Zoltán Jeney

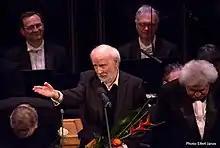
Jeney in 2017

Jeney was born in Szolnok, Hungary. He first studied piano and attended Pongrácz's composition classes at the Debrecen Secondary Music School, later continuing composition studies with Ferenc Farkas at the Liszt Ferenc Academy of Music in Budapest (1961–66), and pursuing postgraduate studies with Goffredo Petrassi at the Accademia Nazionale di Santa Cecilia in Rome (1967–68). In 1970, as part of a group of leading Hungarian composers, he cofounded the Budapest New Music Studio.